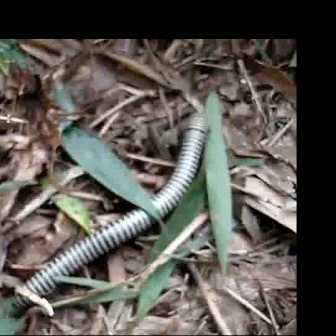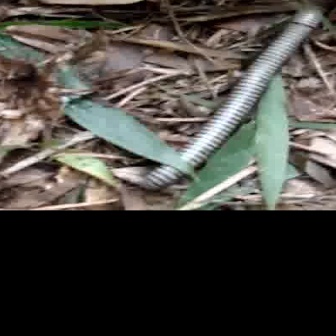
  Please identify the target specified by the bounding box [11,114,206,308] in the first image and locate it in the second image. Return the coordinates in [x_min,y_min,x_max,y_max] format.
Answer: [139,5,322,188]